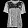
Label: T - shirt / top